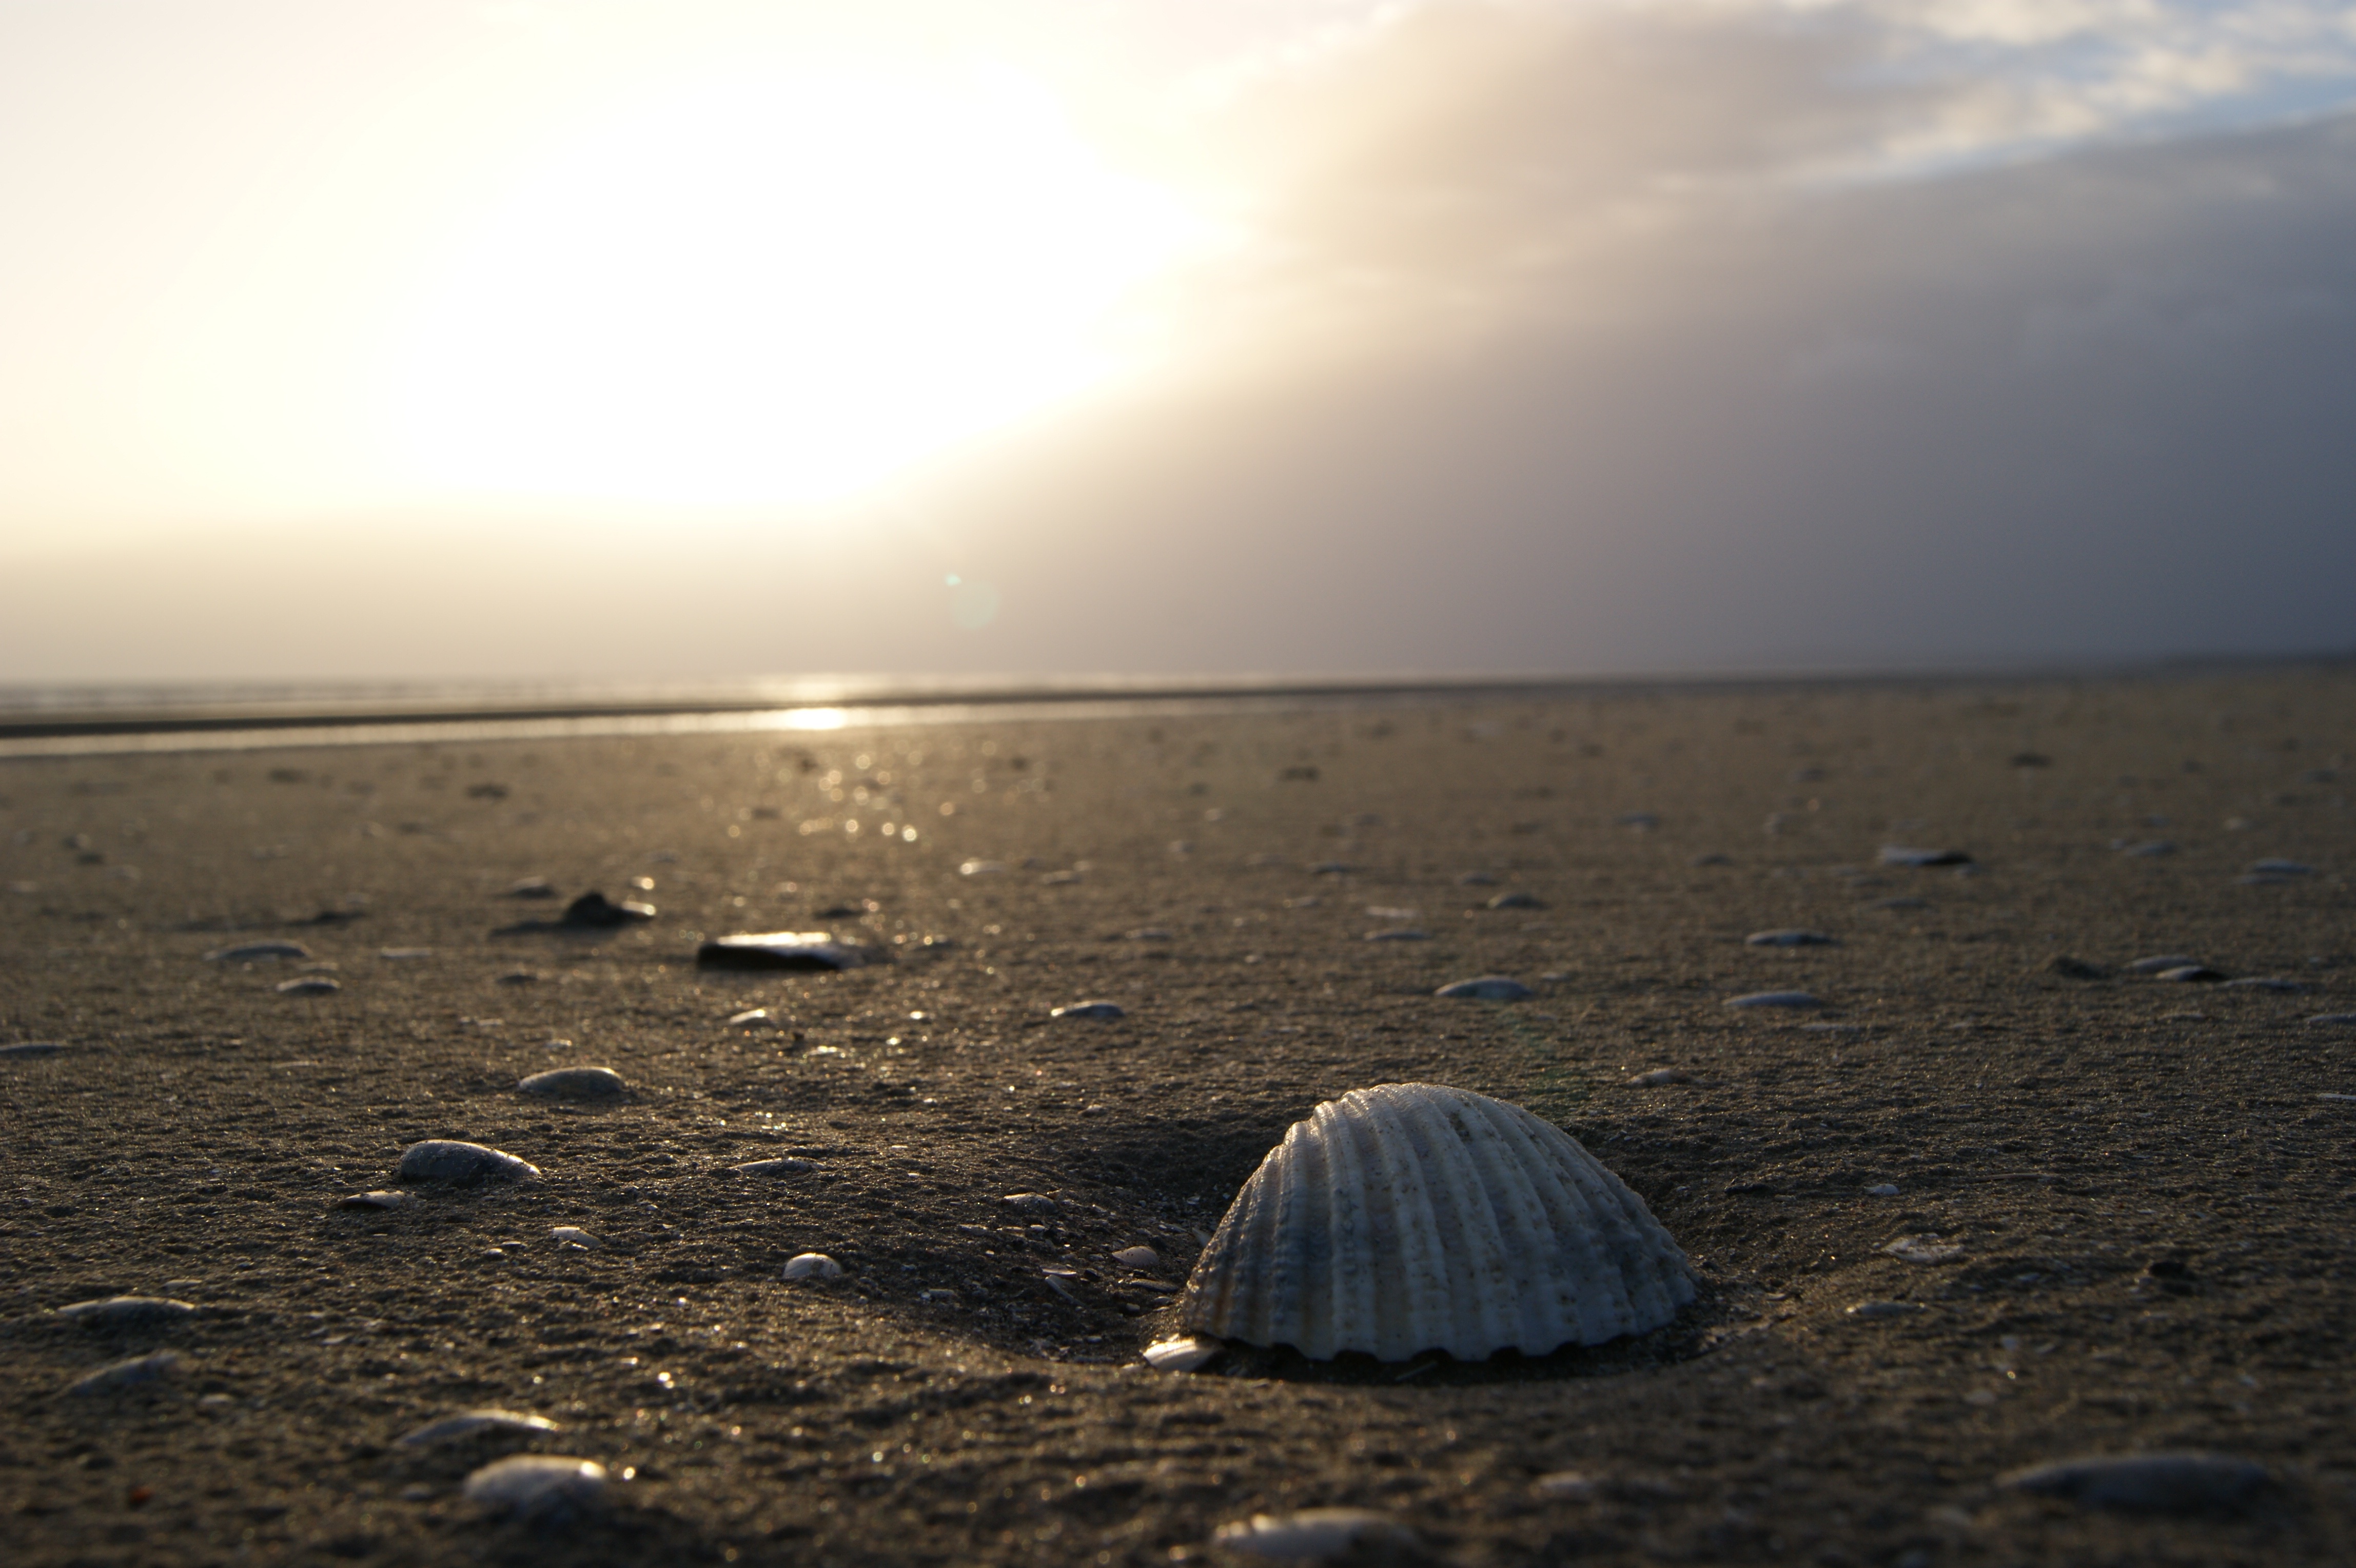
beach, sea, coast, nature, sand, rock, ocean, horizon, cloud, sun, sunrise, sunset, sunlight, morning, shore, wave, reflection, material, body of water, shells, ireland, habitat, mudflat, bettystown, meath, natural environment, wind wave